Parents Television and Media Council

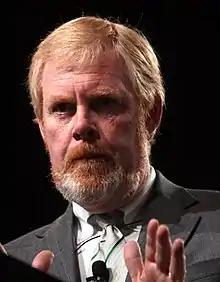
L. Brent Bozell III, a conservative political activist, founded the Parents Television and Media Council in 1995.

PTC was founded in 1995 by longtime political activist L. Brent Bozell III. Bozell is a prominent conservative activist who has, among other things, served as executive director of the Conservative Victory Committee, a political action committee that has supported the election of dozens of conservative candidates. He was also National Finance Chairman for Pat Buchanan's 1992 presidential campaign, and later president of the National Conservative Political Action Committee. Bozell was succeeded as PTC President by Timothy F. Winter. Winter served as executive director of the PTC for three years prior to becoming president. Prior to joining the PTC, Mr. Winter's 20-year career as a media executive included positions with Metro-Goldwyn-Mayer (MGM) and NBC. Until 2015 when his position was terminated, Dan Isett, Director of Corporate and Government Affairs of the PTC, represented the PTC on the Consumer Advisory Committee of the Federal Communications Commission (FCC).